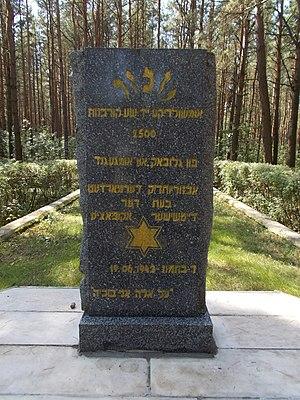
Le Ghetto de Hlybokaïe ou de Gloubokoïe est un des Ghettos de Biélorussie pendant la Seconde Guerre mondiale, un lieu de déplacement sous la contrainte des Juifs de la ville de Hlybokaïe dans le raïon de Hlybokaïe, Voblast de Vitebsk selon le processus de la Shoah en Biélorussie à l'époque de l'occupation des territoires de l'URSS par les forces armées du Troisième Reich durant la Seconde Guerre mondiale. En août 1943, un soulèvement violent se produisit dans le ghetto. Les Allemands incendièrent celui-ci, provoquant la mort de pratiquement tous les prisonniers. Seuls quelques-uns parvinrent à rejoindre les partisans dans les bois. En deux ans, dans ce ghetto les Allemands exterminèrent plus de 8 000 Juifs.